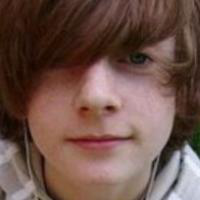
Age group: age 11-20